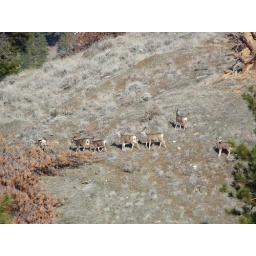
We saw plenty of deer, and mountain lion tracks in the snow.